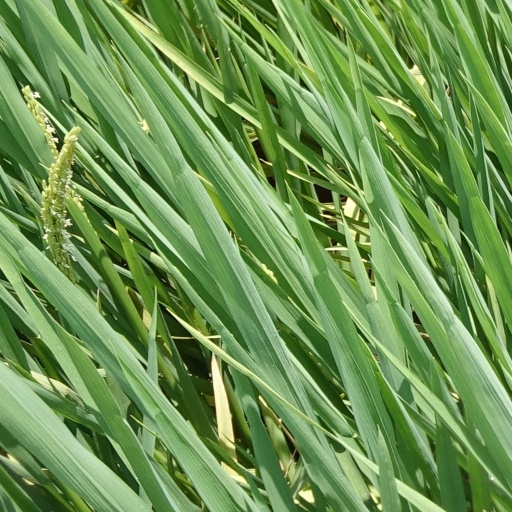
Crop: rice